Sacramento Roller Derby

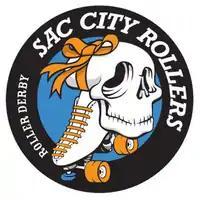
Sac City logo

The Sac City Capital Punishers first qualified for WFTDA Playoffs in 2013 at the Division 2 tournament in Kalamazoo, Michigan, at which they finished in second place, losing the title game to Santa Cruz Derby Girls, 230-185. At that year's WFTDA Championships, Sac City lost the bronze medal game 215-188 to Blue Ridge Rollergirls to finish in fourth place at the Division 2 level. In 2014, Sac City qualified for Division 2 Playoffs again as they were ranked at 58 overall with the June 30 ranking, but declined their invitation (as did Sacred City Derby Girls that year) citing injuries and family obligations, which would have resulted in the team skating short. Sac City returned to Division 2 Playoffs in 2015 as the eighth seed and finished in seventh place by defeating Emerald City Roller Girls 199-184. At the 2016 Lansing Division 2 tournament, Sac City was the second seed but after a weekend of upsets finished in seventh place, defeating Cincinnati Rollergirls 220-174. Sac City was eligible for Division 2 Playoffs again in 2017, but declined their invitation to Playoffs for the second time.